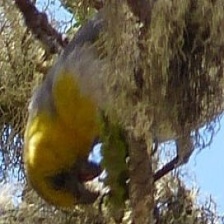
Species: PALILA
Scientific name: LOXIOIDES BAILLEUI